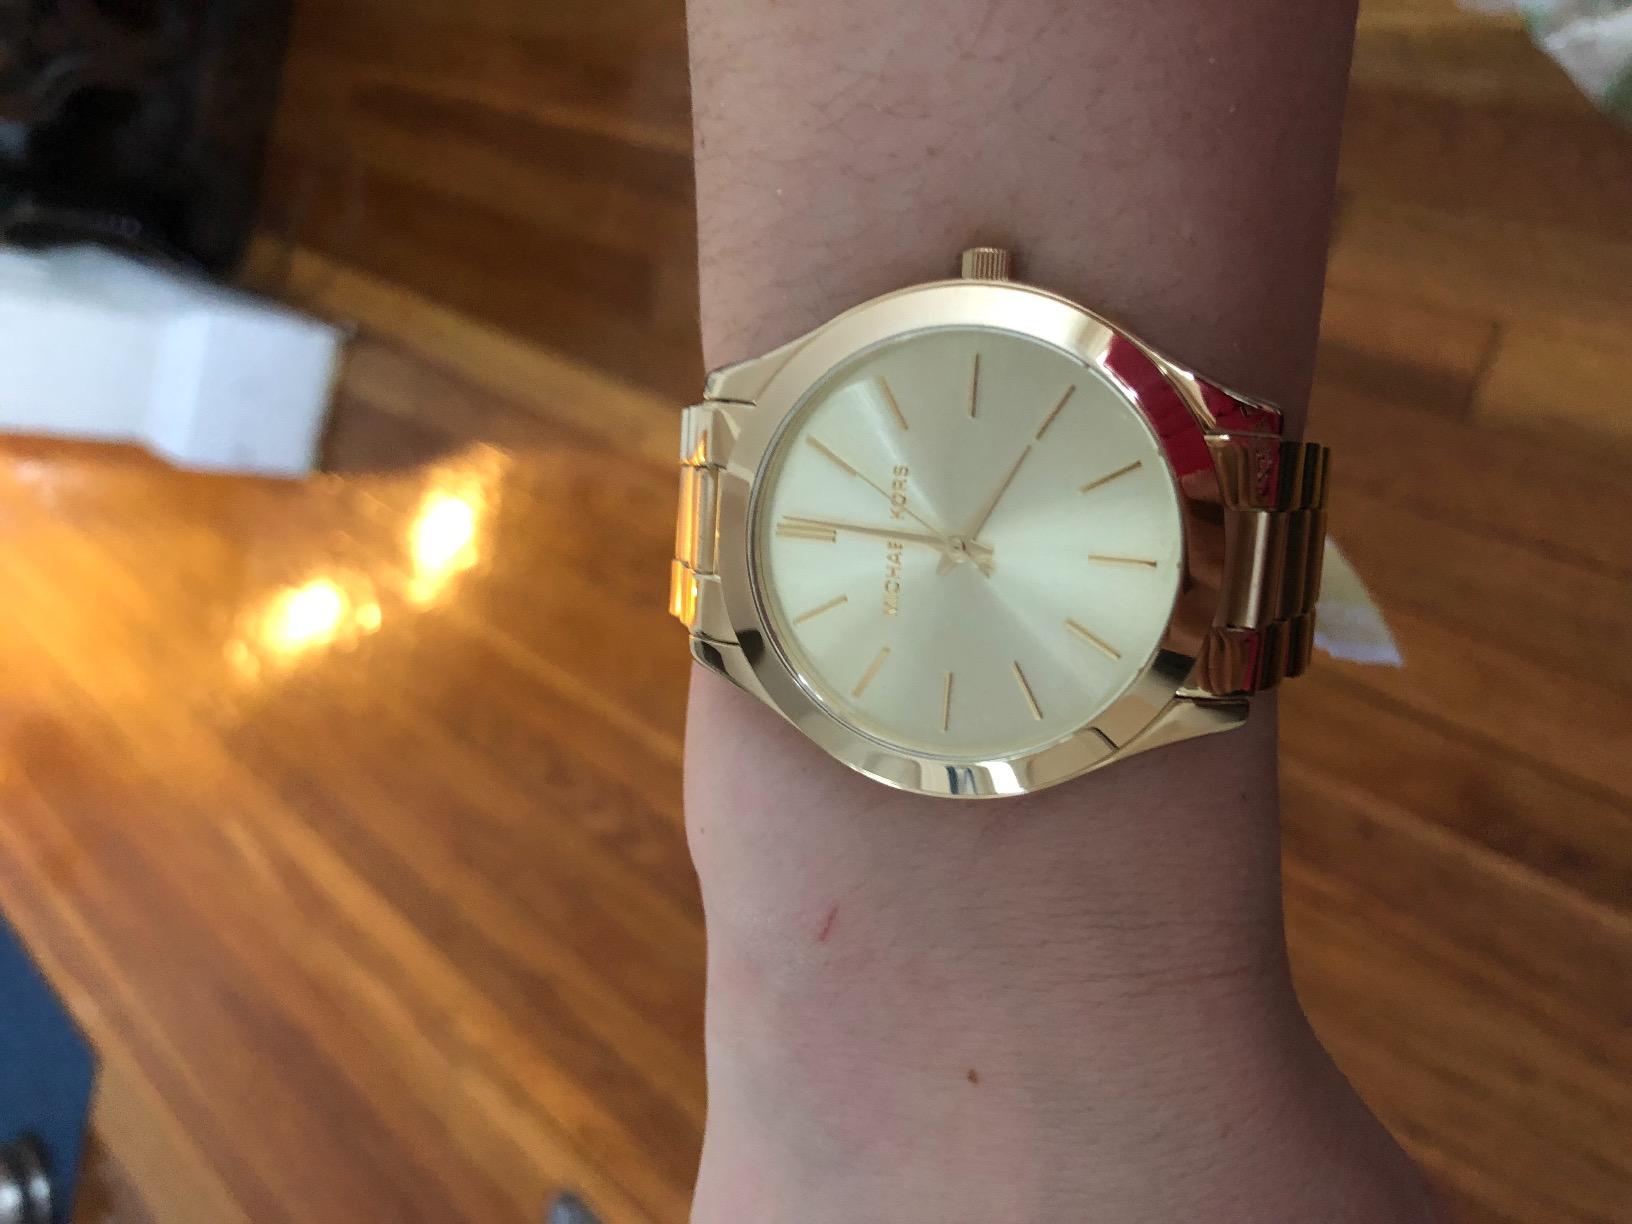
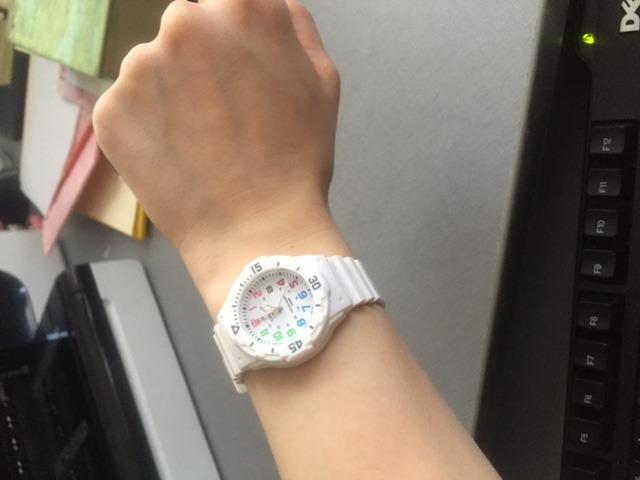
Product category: accessories_watch
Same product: no